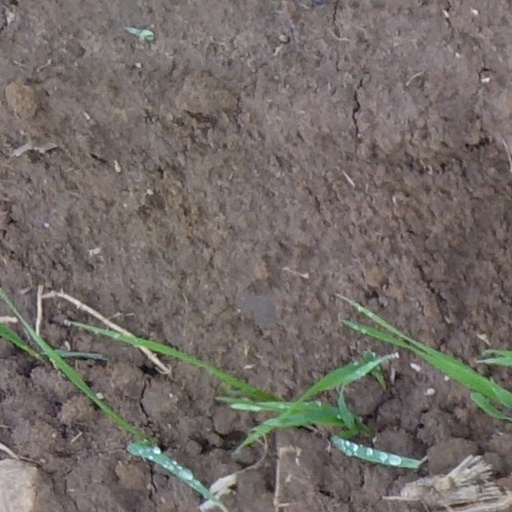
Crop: wheat